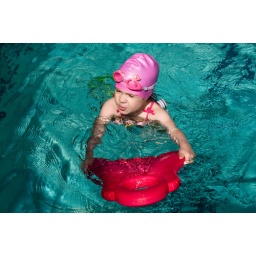
Today in the pool of the sun shining through the windows on the water and swim in sunglasses uncomfortable :) Leona grimaced :)